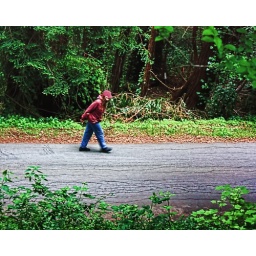
A person in Heritage Forest, walking down the road between the redwoods.